Maireana aphylla

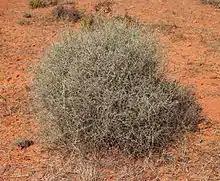
Habit

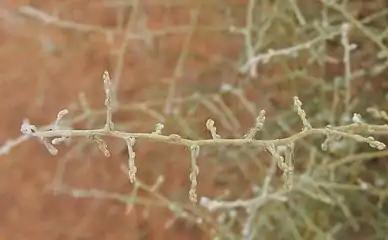
Details of stems

Maireana aphylla, commonly known as cotton bush or leafless bluebush, is a species of flowering plant in the family Chenopodiaceae and is endemic to Australia. It is a widely branched, mostly dioecious shrub with small, woolly leaves, flowers arranged singly, and a fruiting perianth with a small tube and horizontal wings.